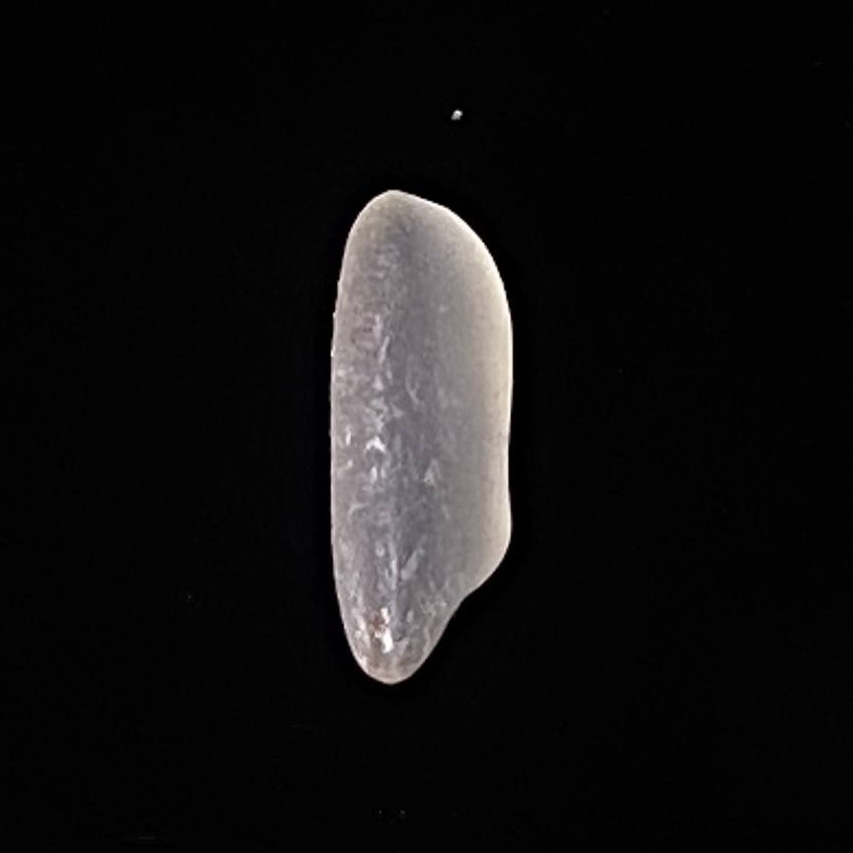
Rice variety: Jirashail